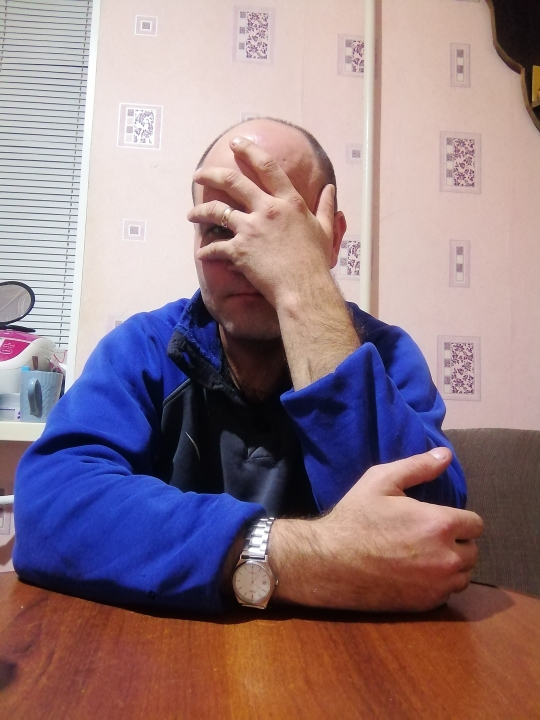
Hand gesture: no_gesture